The Aquabats

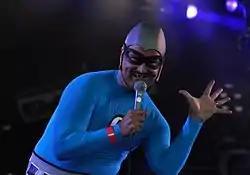
As part of the band's superhero image, each member of The Aquabats adopted a stage name and backstory. Christian Jacobs' alter ego is "The MC Bat Commander", whose trademark look includes a drawn-on mustache and blacked-out tooth.

Initially, The Aquabats intended to make each of their performances unique by wearing a different set of matching costumes for every concert, ranging from chef's uniforms to grass skirts and fezzes, all with an individual persona — during one show wearing chef outfits, for instance, the band hosted an actual onstage barbecue. When the group's props and get-ups soon became more cumbersome to transport than their musical equipment, it was ultimately decided a singular costume was required. Terry, a future apparel designer who was employed by the wetsuit manufacturing company Aleeda at the time, acquired a large amount of spare rubber and neoprene and fashioned together a set of helmets and rashguards for the band members. The addition of customized vinyl belts, donated to the band by then-unknown artist Paul Frank, effectively completed the style The Aquabats would maintain for the rest of their career.